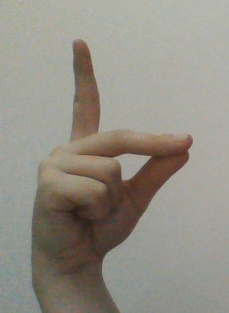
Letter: ta